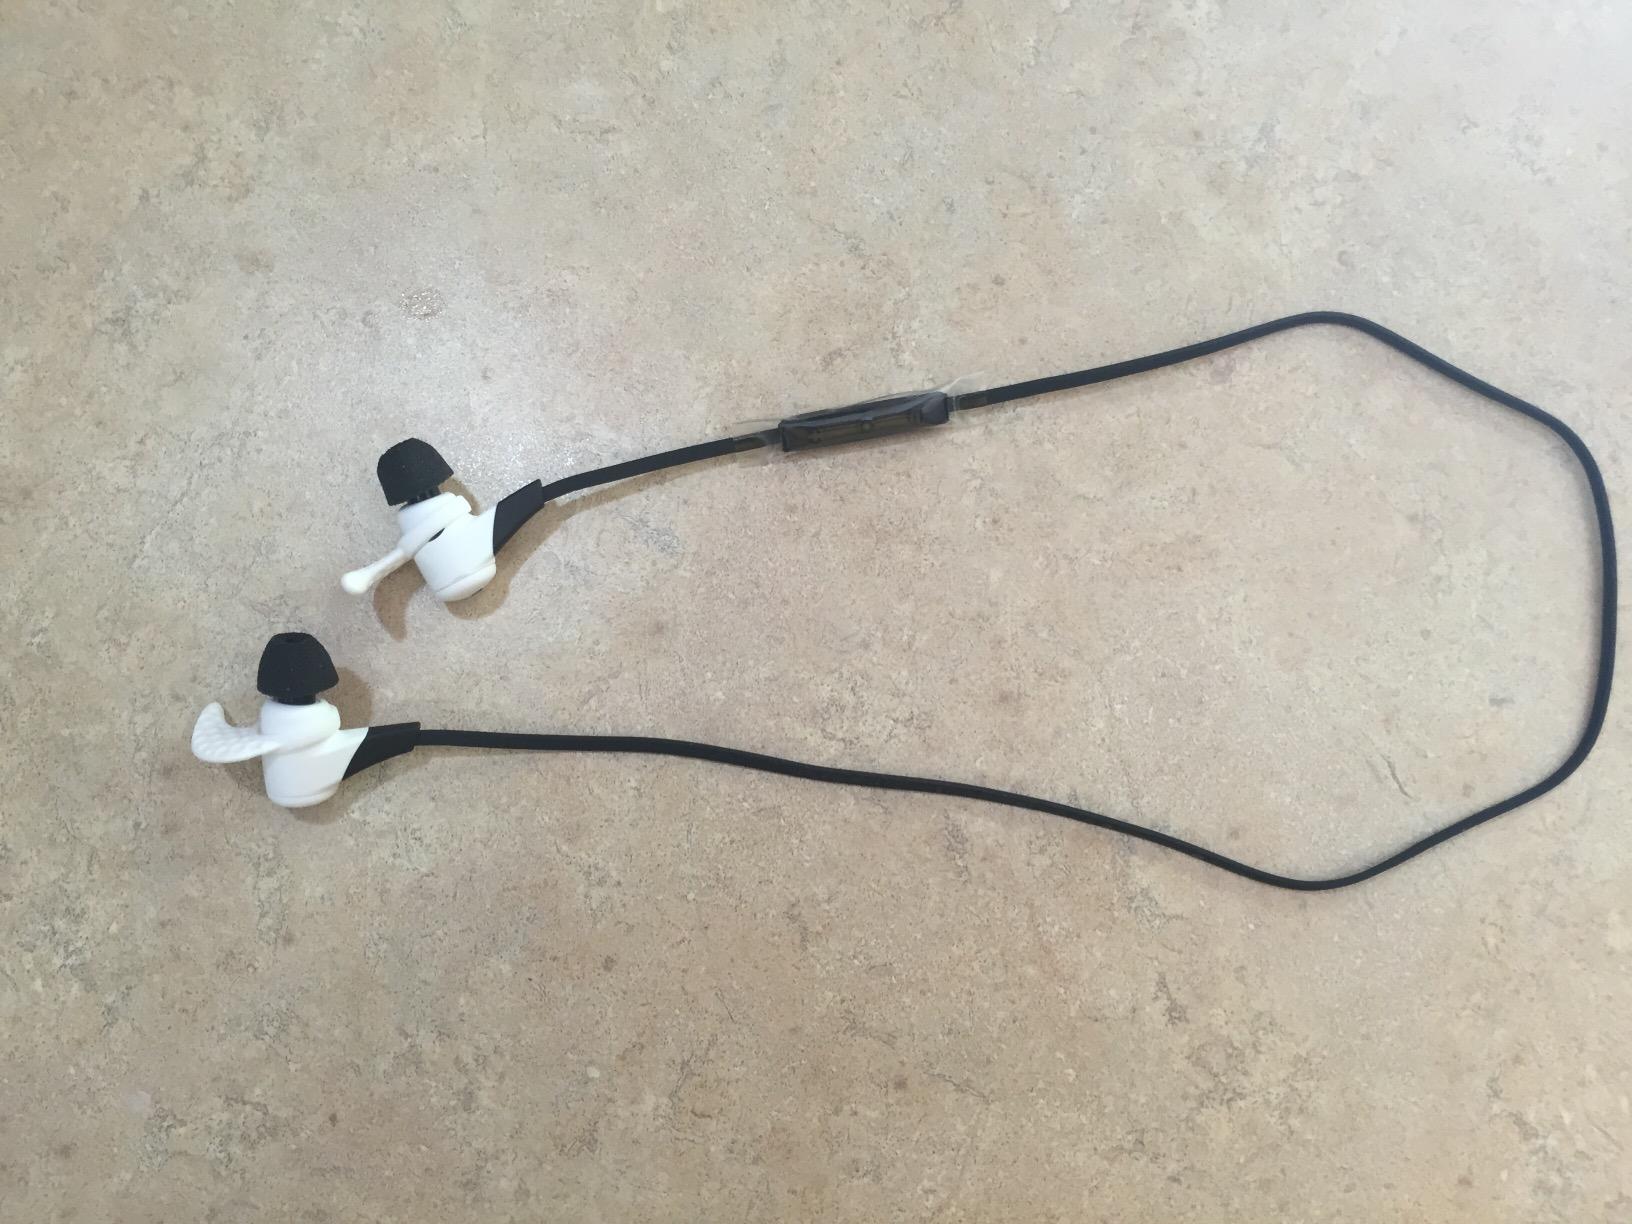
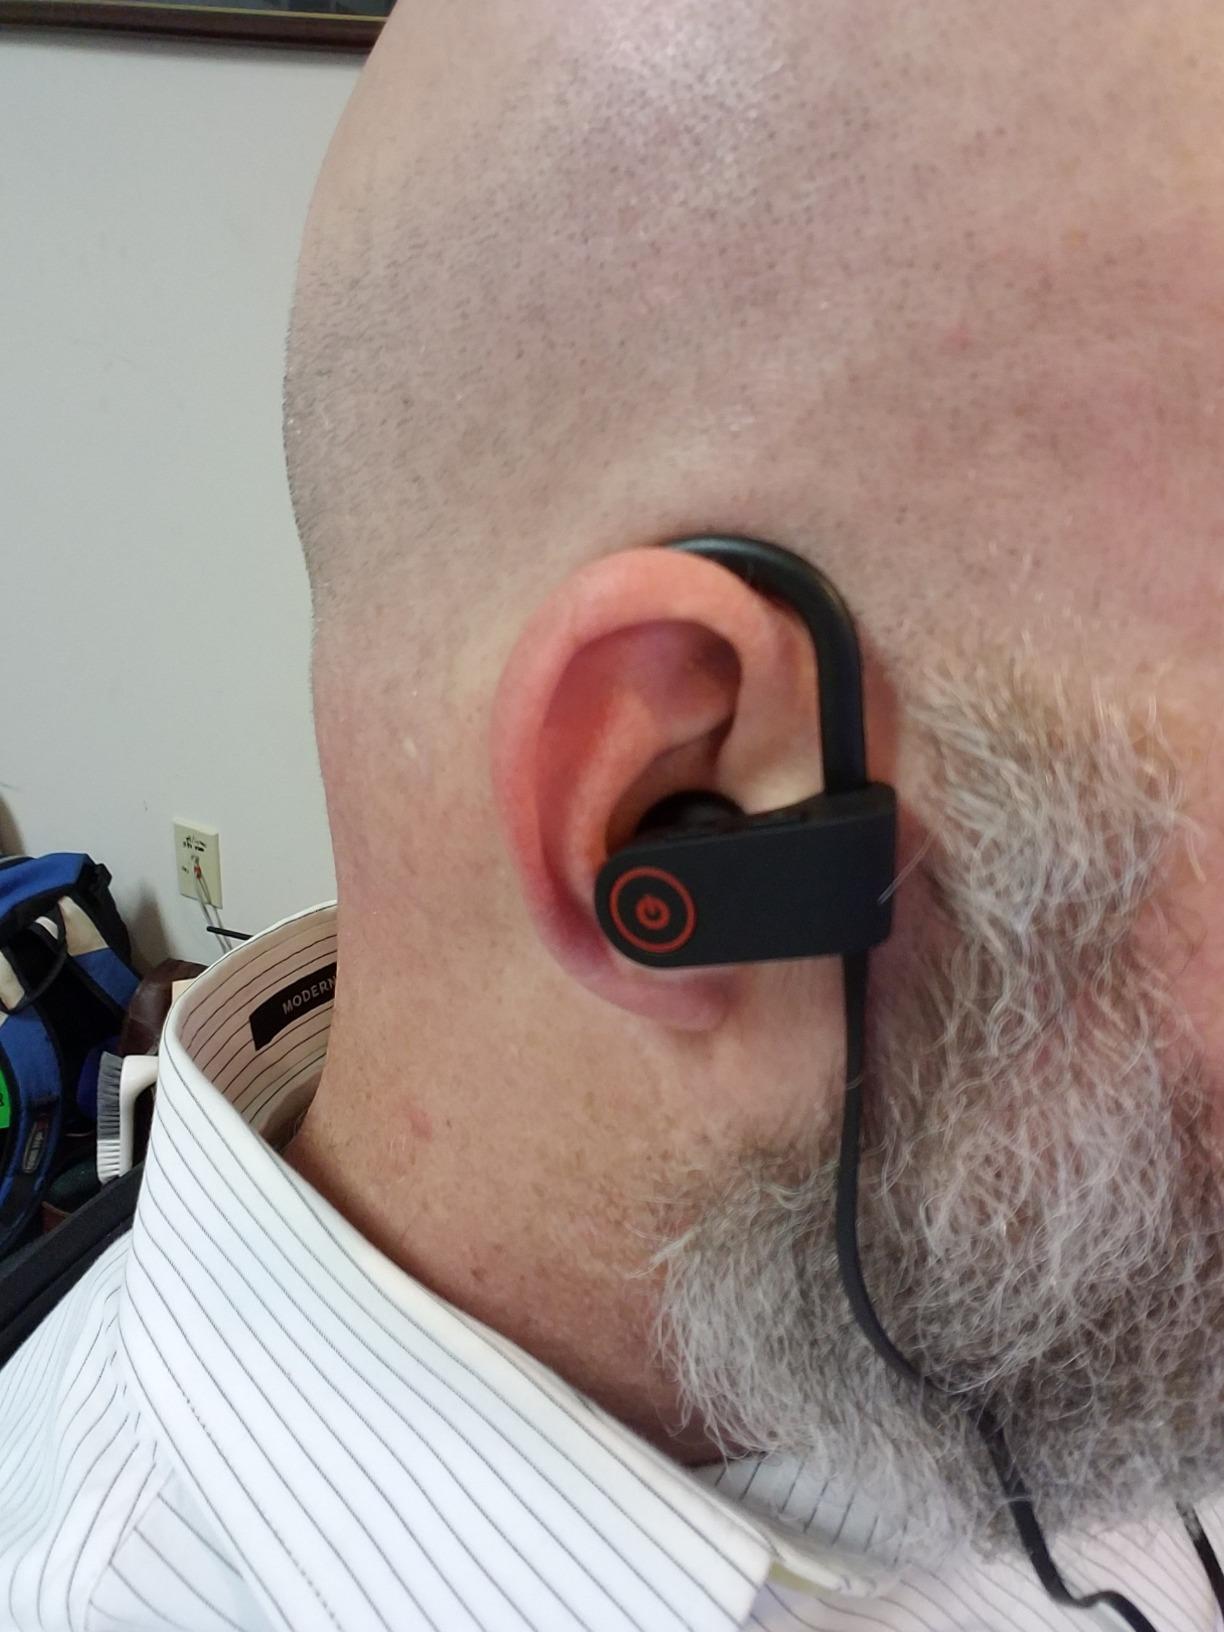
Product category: headphones
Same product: no